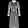
Label: Coat